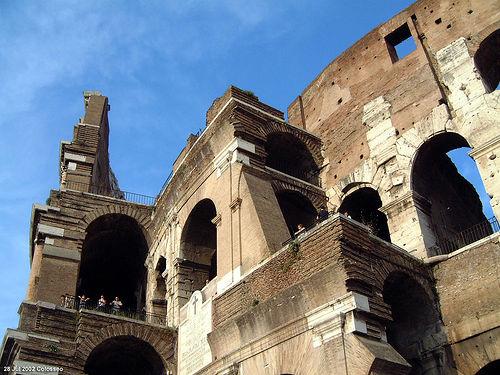
Weather: sun or clear